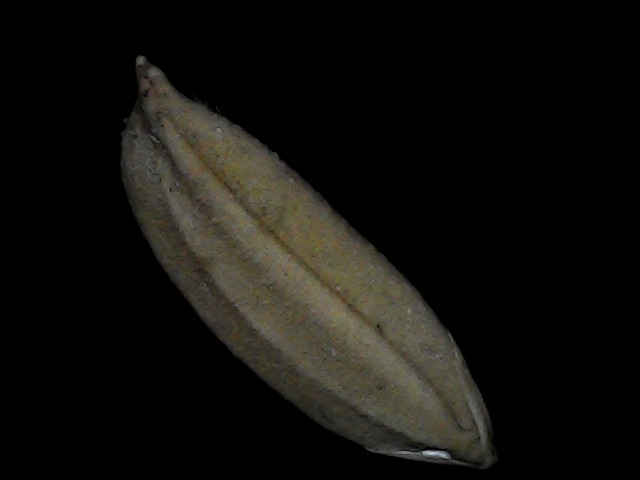
Rice variety: Bd72